North Carolina Highway 51

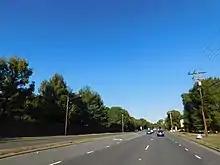
NC 51 eastbound in Matthews

Though NC 51 begins at the state line, SC 51 is a short road that connects with US 21, near Fort Mill, South Carolina. Crossing the state line, NC 51 quickly becomes a four-lane road as it goes through the town of Pineville. After its first intersection with I-485, it enters the Charlotte city limits. In Charlotte, NC 51 crosses the busy intersections of Johnston Road and Providence Road, known for rush-hour traffic during the weekdays. In Matthews, NC 51 bypasses the main downtown area, followed by a semi-controlled interchanged with US 74 (Independence Boulevard). As the NC 51 enters Mint Hill, the road narrows to two-lane. NC 51 crosses intersects I-485 again, before ending at NC 24/NC 27 (Albemarle Road).